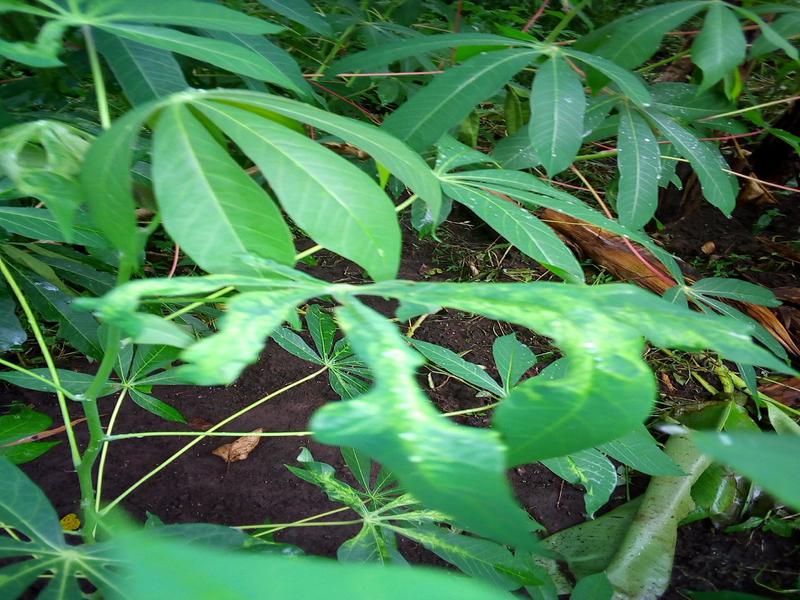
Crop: cassava
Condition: healthy